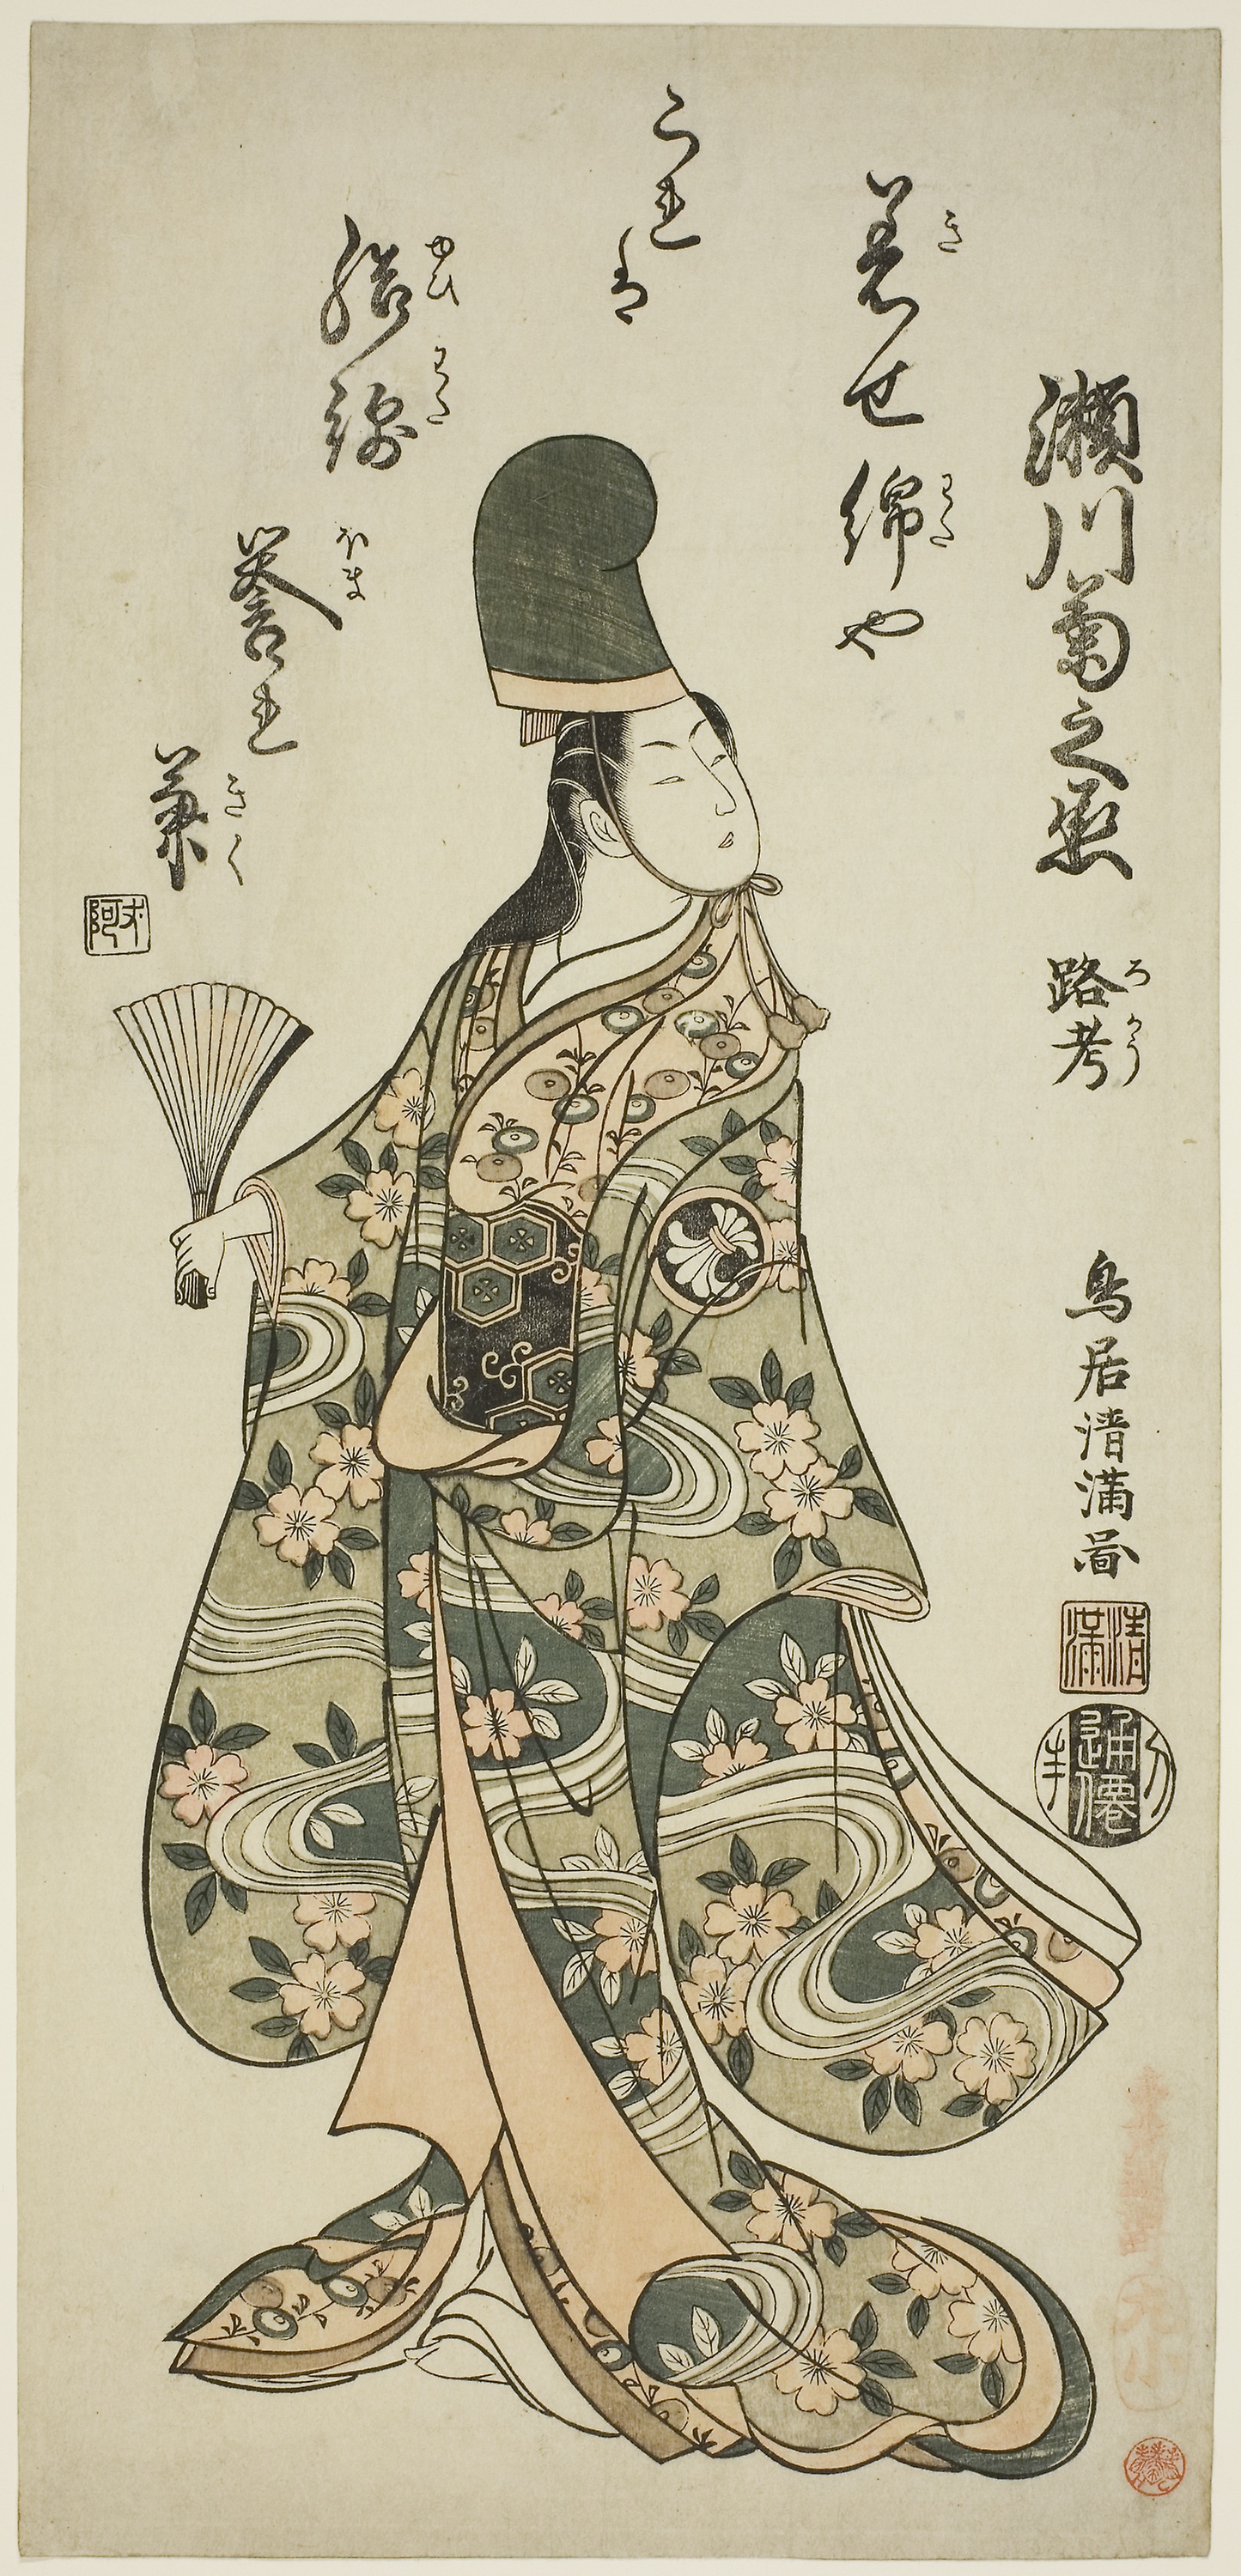
art, illustration, costume design, calligraphy, printmaking, vintage clothing